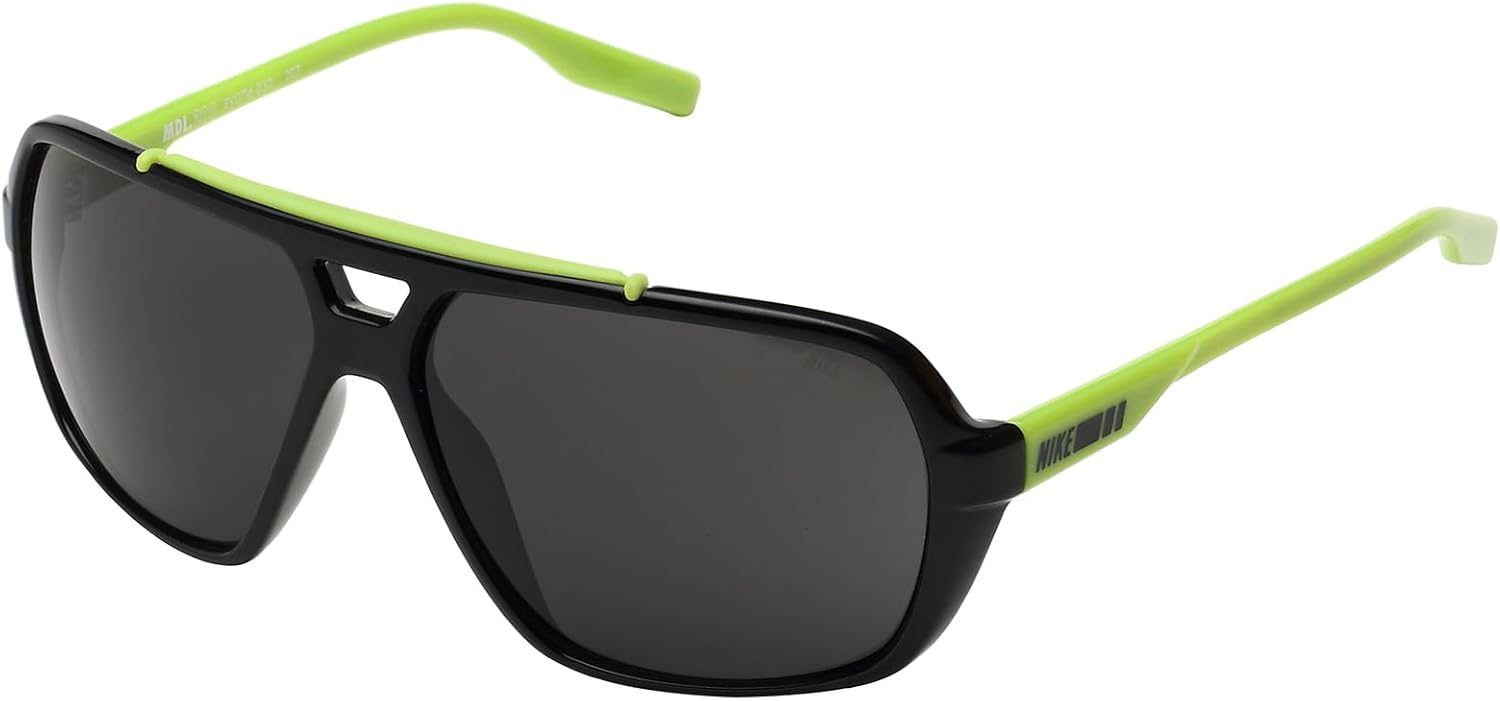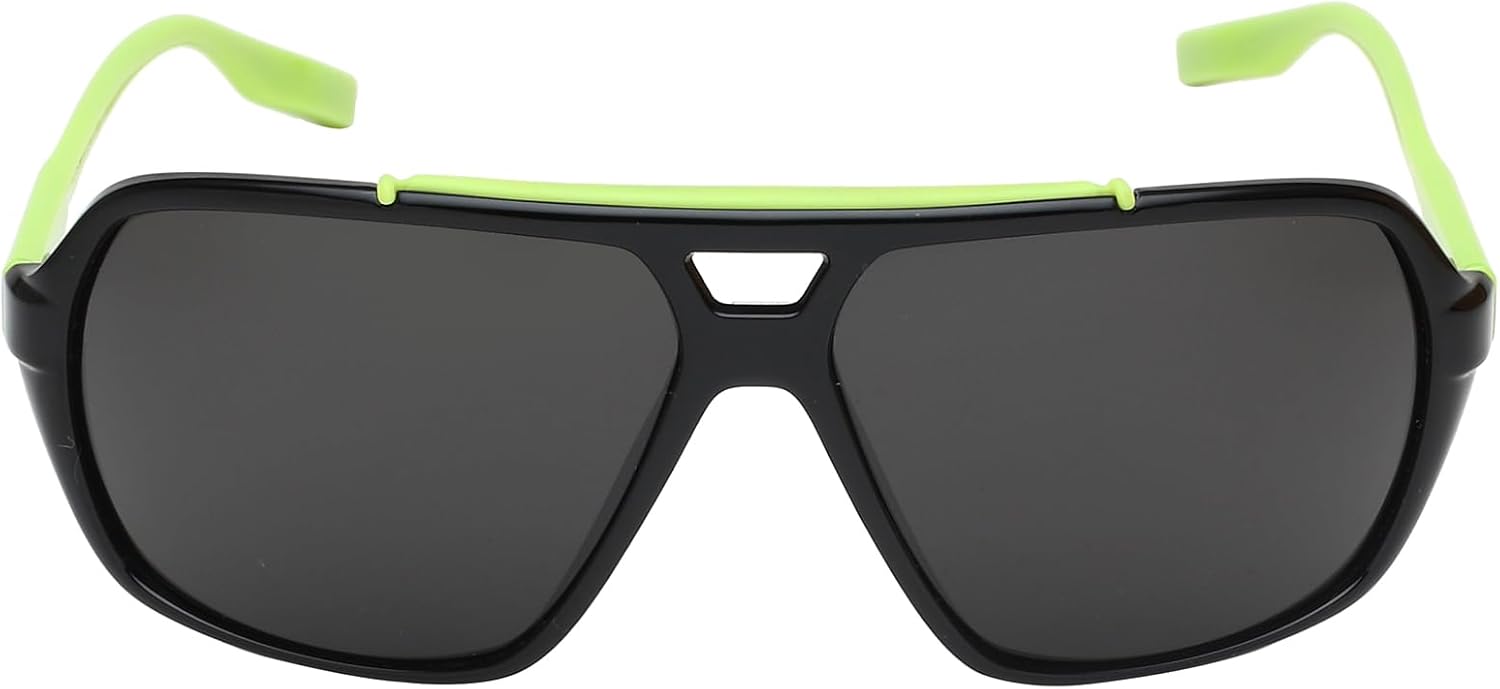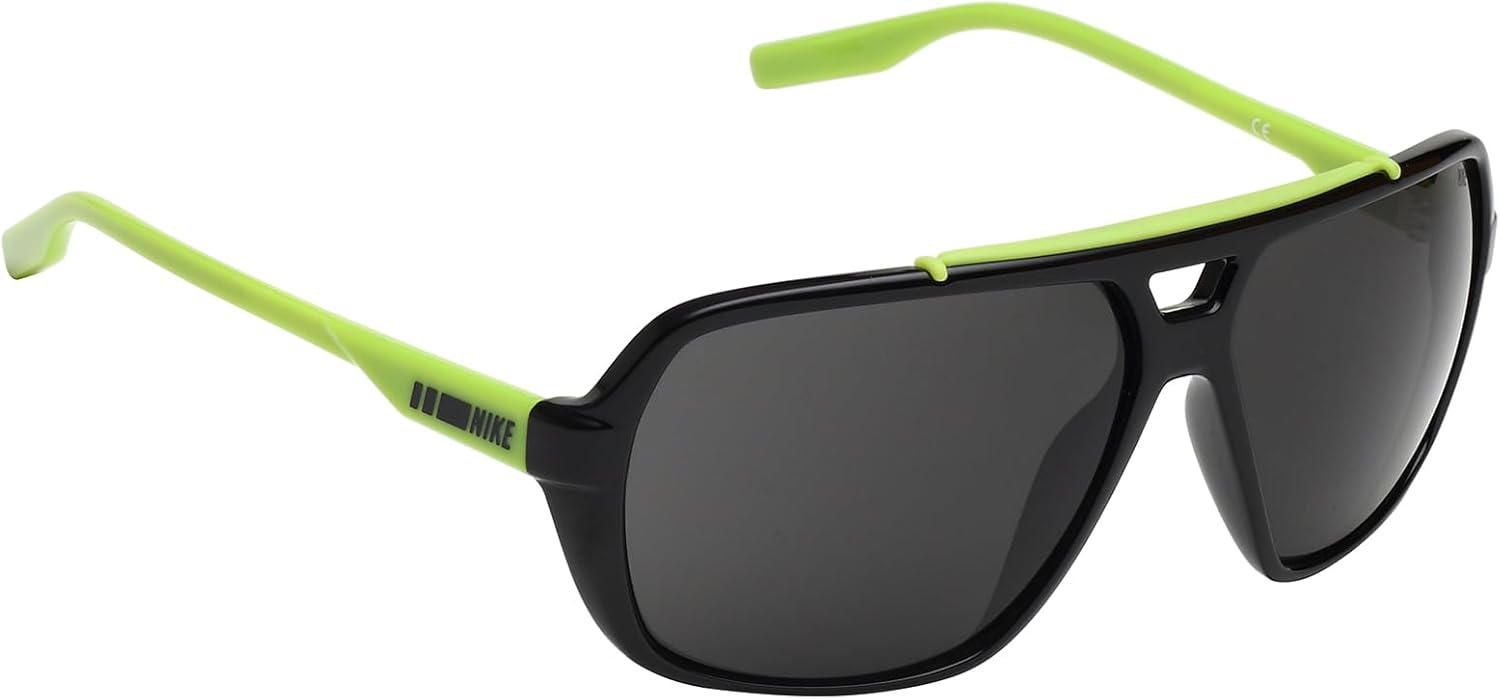
Nike MDL. 200 Sunglasses, Black/Cactus, Grey Lens
Category: AMAZON FASHION
The Nike MDL 200 incorporates vintage style mixed with vibrant, fun colors making it a great addition to anyone's collection.
Features: Composite | Plastic frame | Plastic lens | Non-Polarized | Lens width: 50 millimeters | Lens height: 58 millimeters | Bridge: 20 millimeters | Arm: 140 millimeters | Frame color: black/cactus | Lens color: grey | Vintage inspired styling | Lightweight injected frame with rich colorations | Includes case